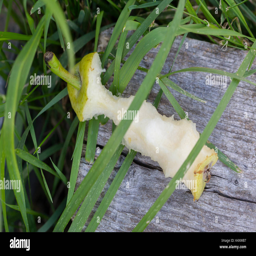
half eaten pear thrown away , left in the grass